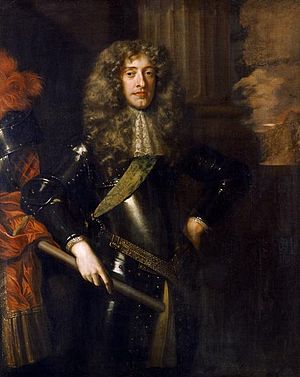
Maria af Modena / Hertuginde af York (1673–1685) / Hushold
Jakob, hertug af York (Kong Jakob 2. fra 1685), i et portræt af Sir Peter Lely .
Formal three quarter length portrait of James aged about thirty. He has a long face with large cleft chin and red lips. He has long blonde hair and poses in black armour, with a brocade sash and lace cravate and clasped a baton in his right-hand.
Maria af Modena var dronning af England, Skotland og Irland som den anden hustru til Jakob 2. og 7. Maria, en hengiven katolik, giftede sig med enkemanden Jakob, som på det tidspunkt var yngre bror til Karl 2. og dennes arving under forudsætning af Karl ikke fik nogen legitime børn. Hun var uinteresseret i politik og hengiven til Jakob og deres børn, hvoraf to overlevede til voksen alder: Jakobitternes prætendent til tronerne, Jakob Frans Edvard og Louisa Maria Teresa.